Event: Nepal Earthquake
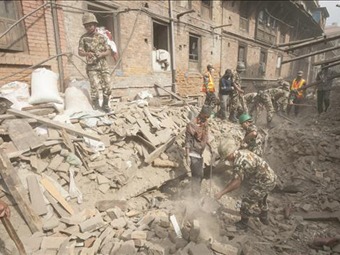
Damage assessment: damage